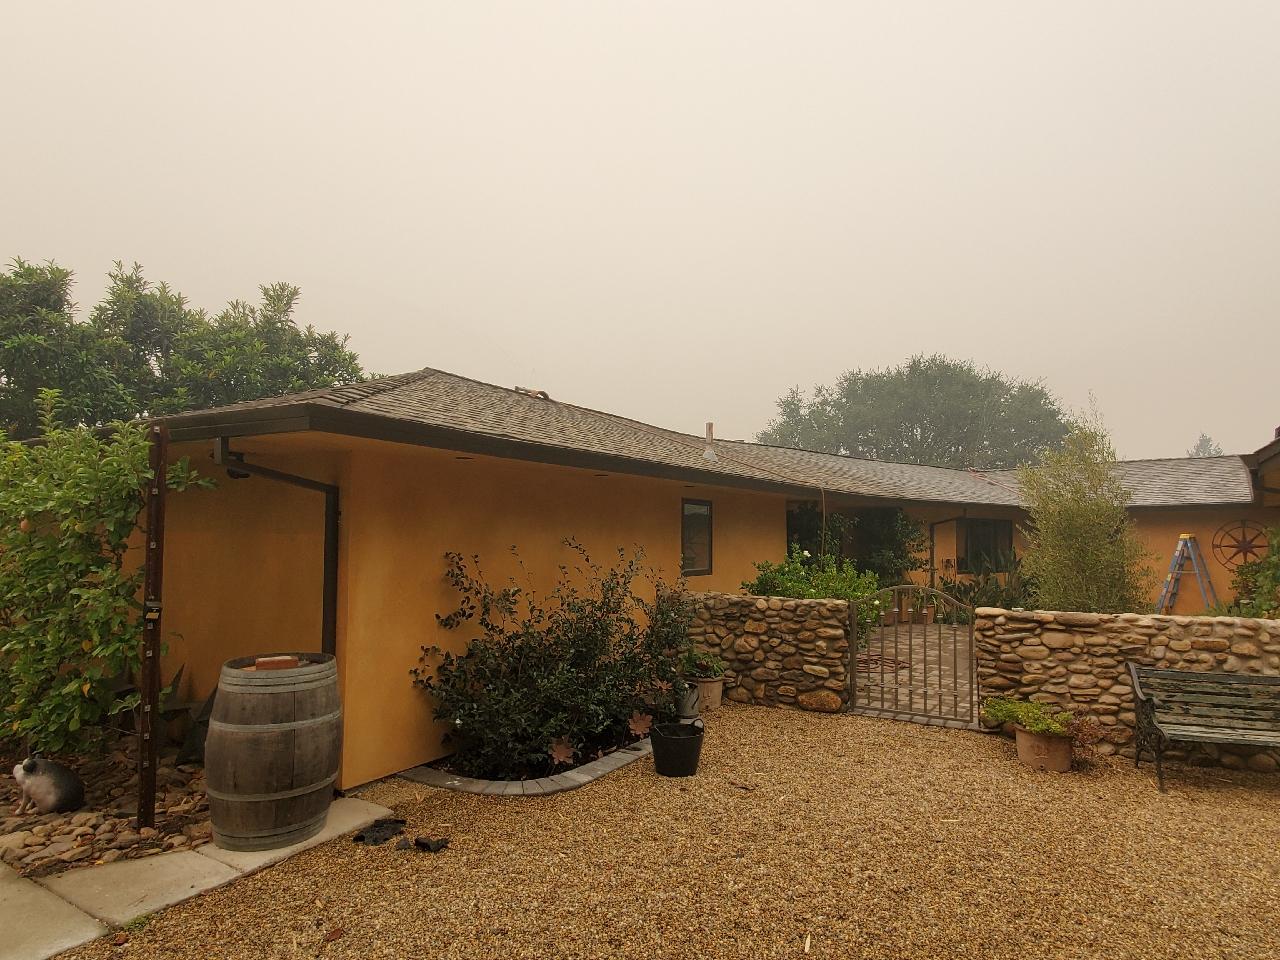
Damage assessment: no_damage